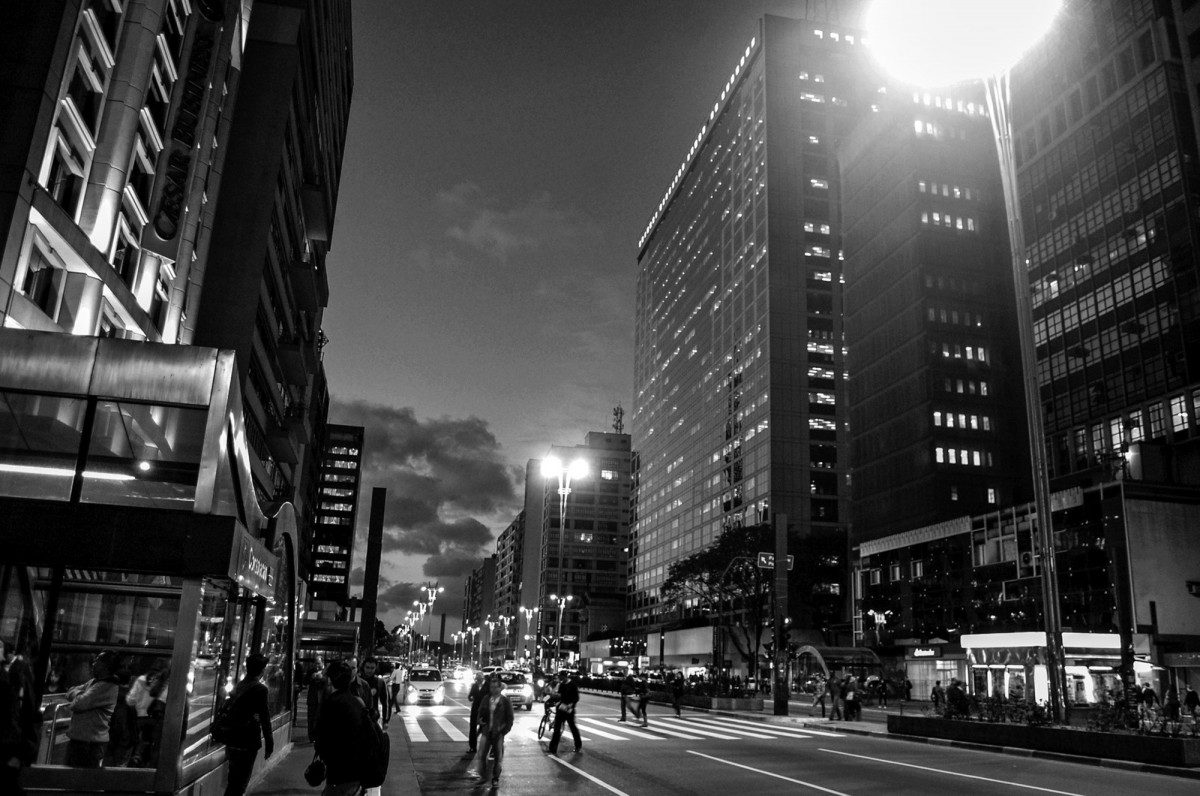
Tags: road, street, night, city, skyscraper, cityscape, downtown, darkness, infrastructure, shape, metropolis, urban area, monochrome photography, human settlement